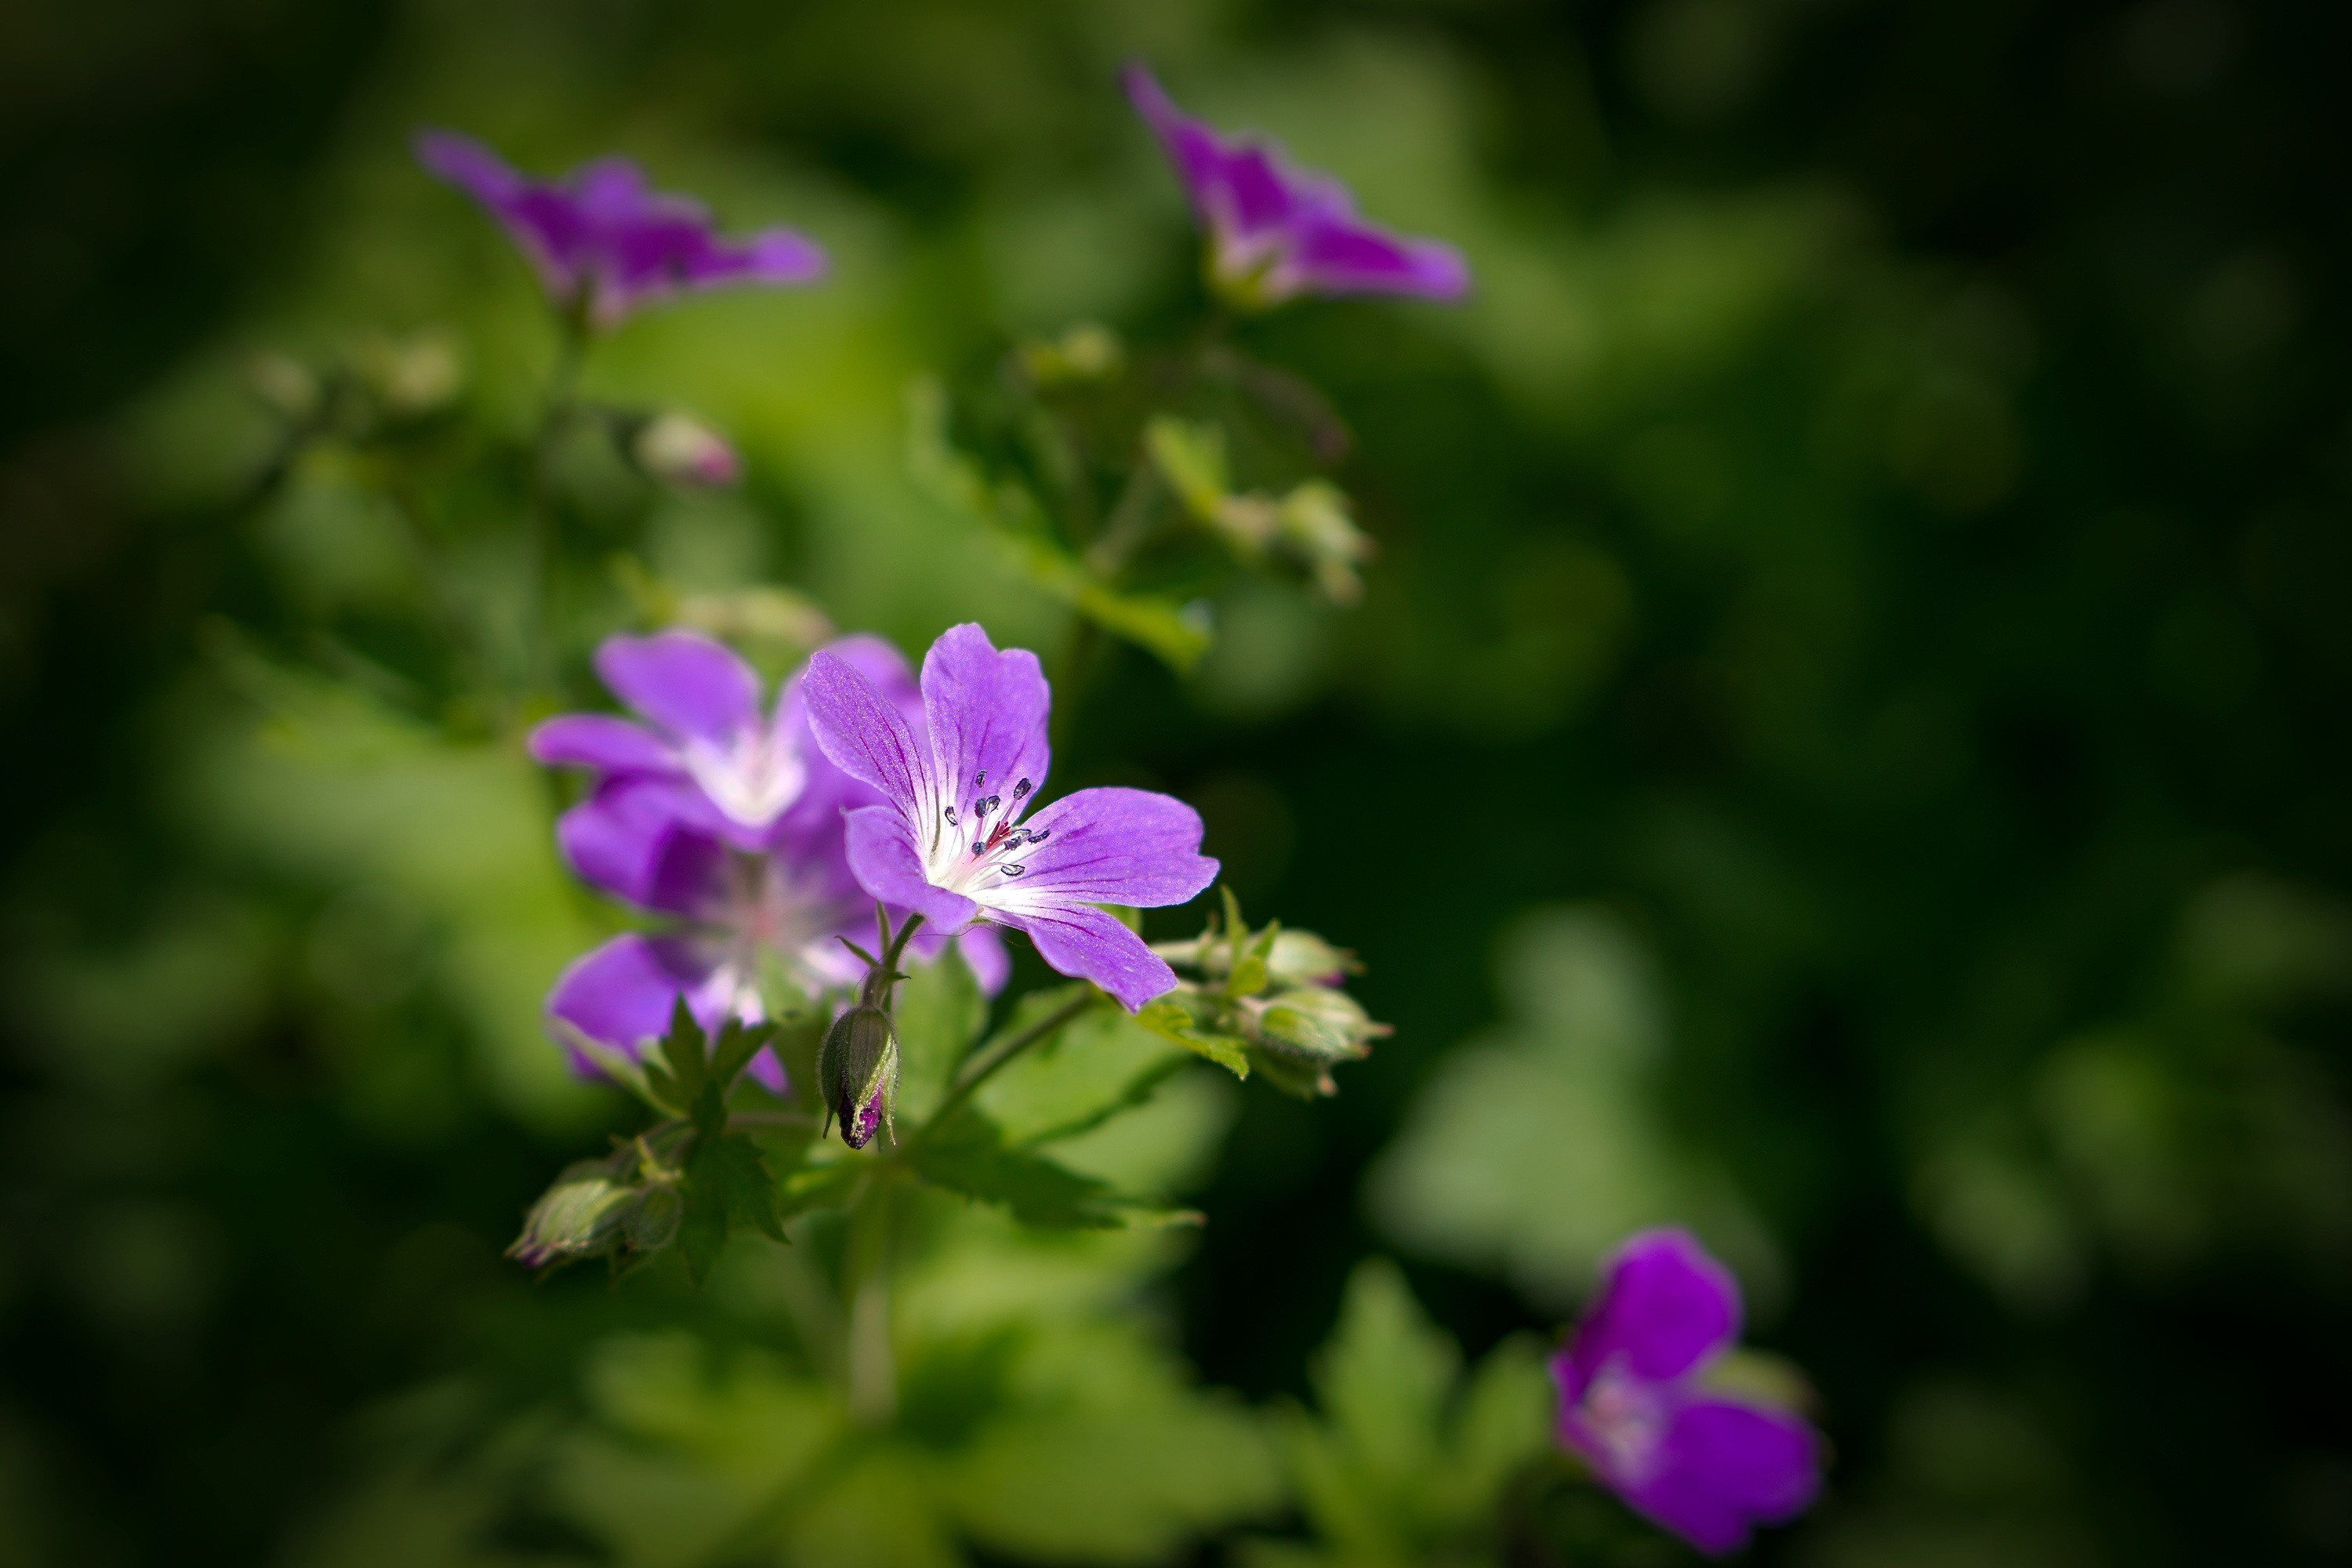
nature, blossom, plant, stem, leaf, flower, purple, petal, bloom, summer, floral, green, natural, botany, garden, flora, wildflower, geranium, macro photography, flowering plant, annual plant, land plant